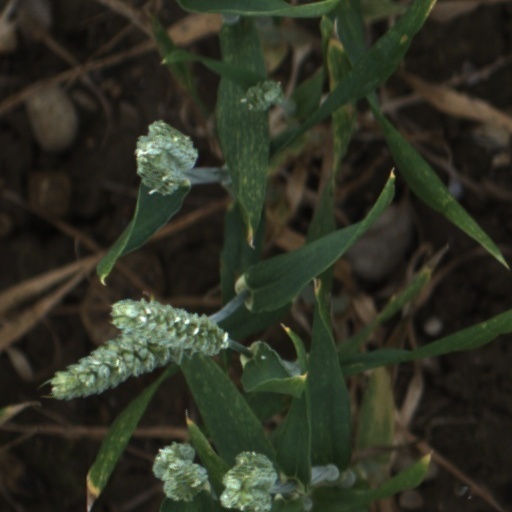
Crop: wheat